Anatol Ciobanu

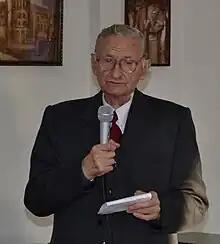
Ciobanu in 2010

Anatol Ciobanu (14 May 1934 – 8 April 2016) was a Moldovan professor and researcher. He was head of the Department of Romanian language at Moldova State University, a corresponding member of the Academy of Sciences of Moldova, and a leader of the Democratic Forum of Romanians in Moldova.